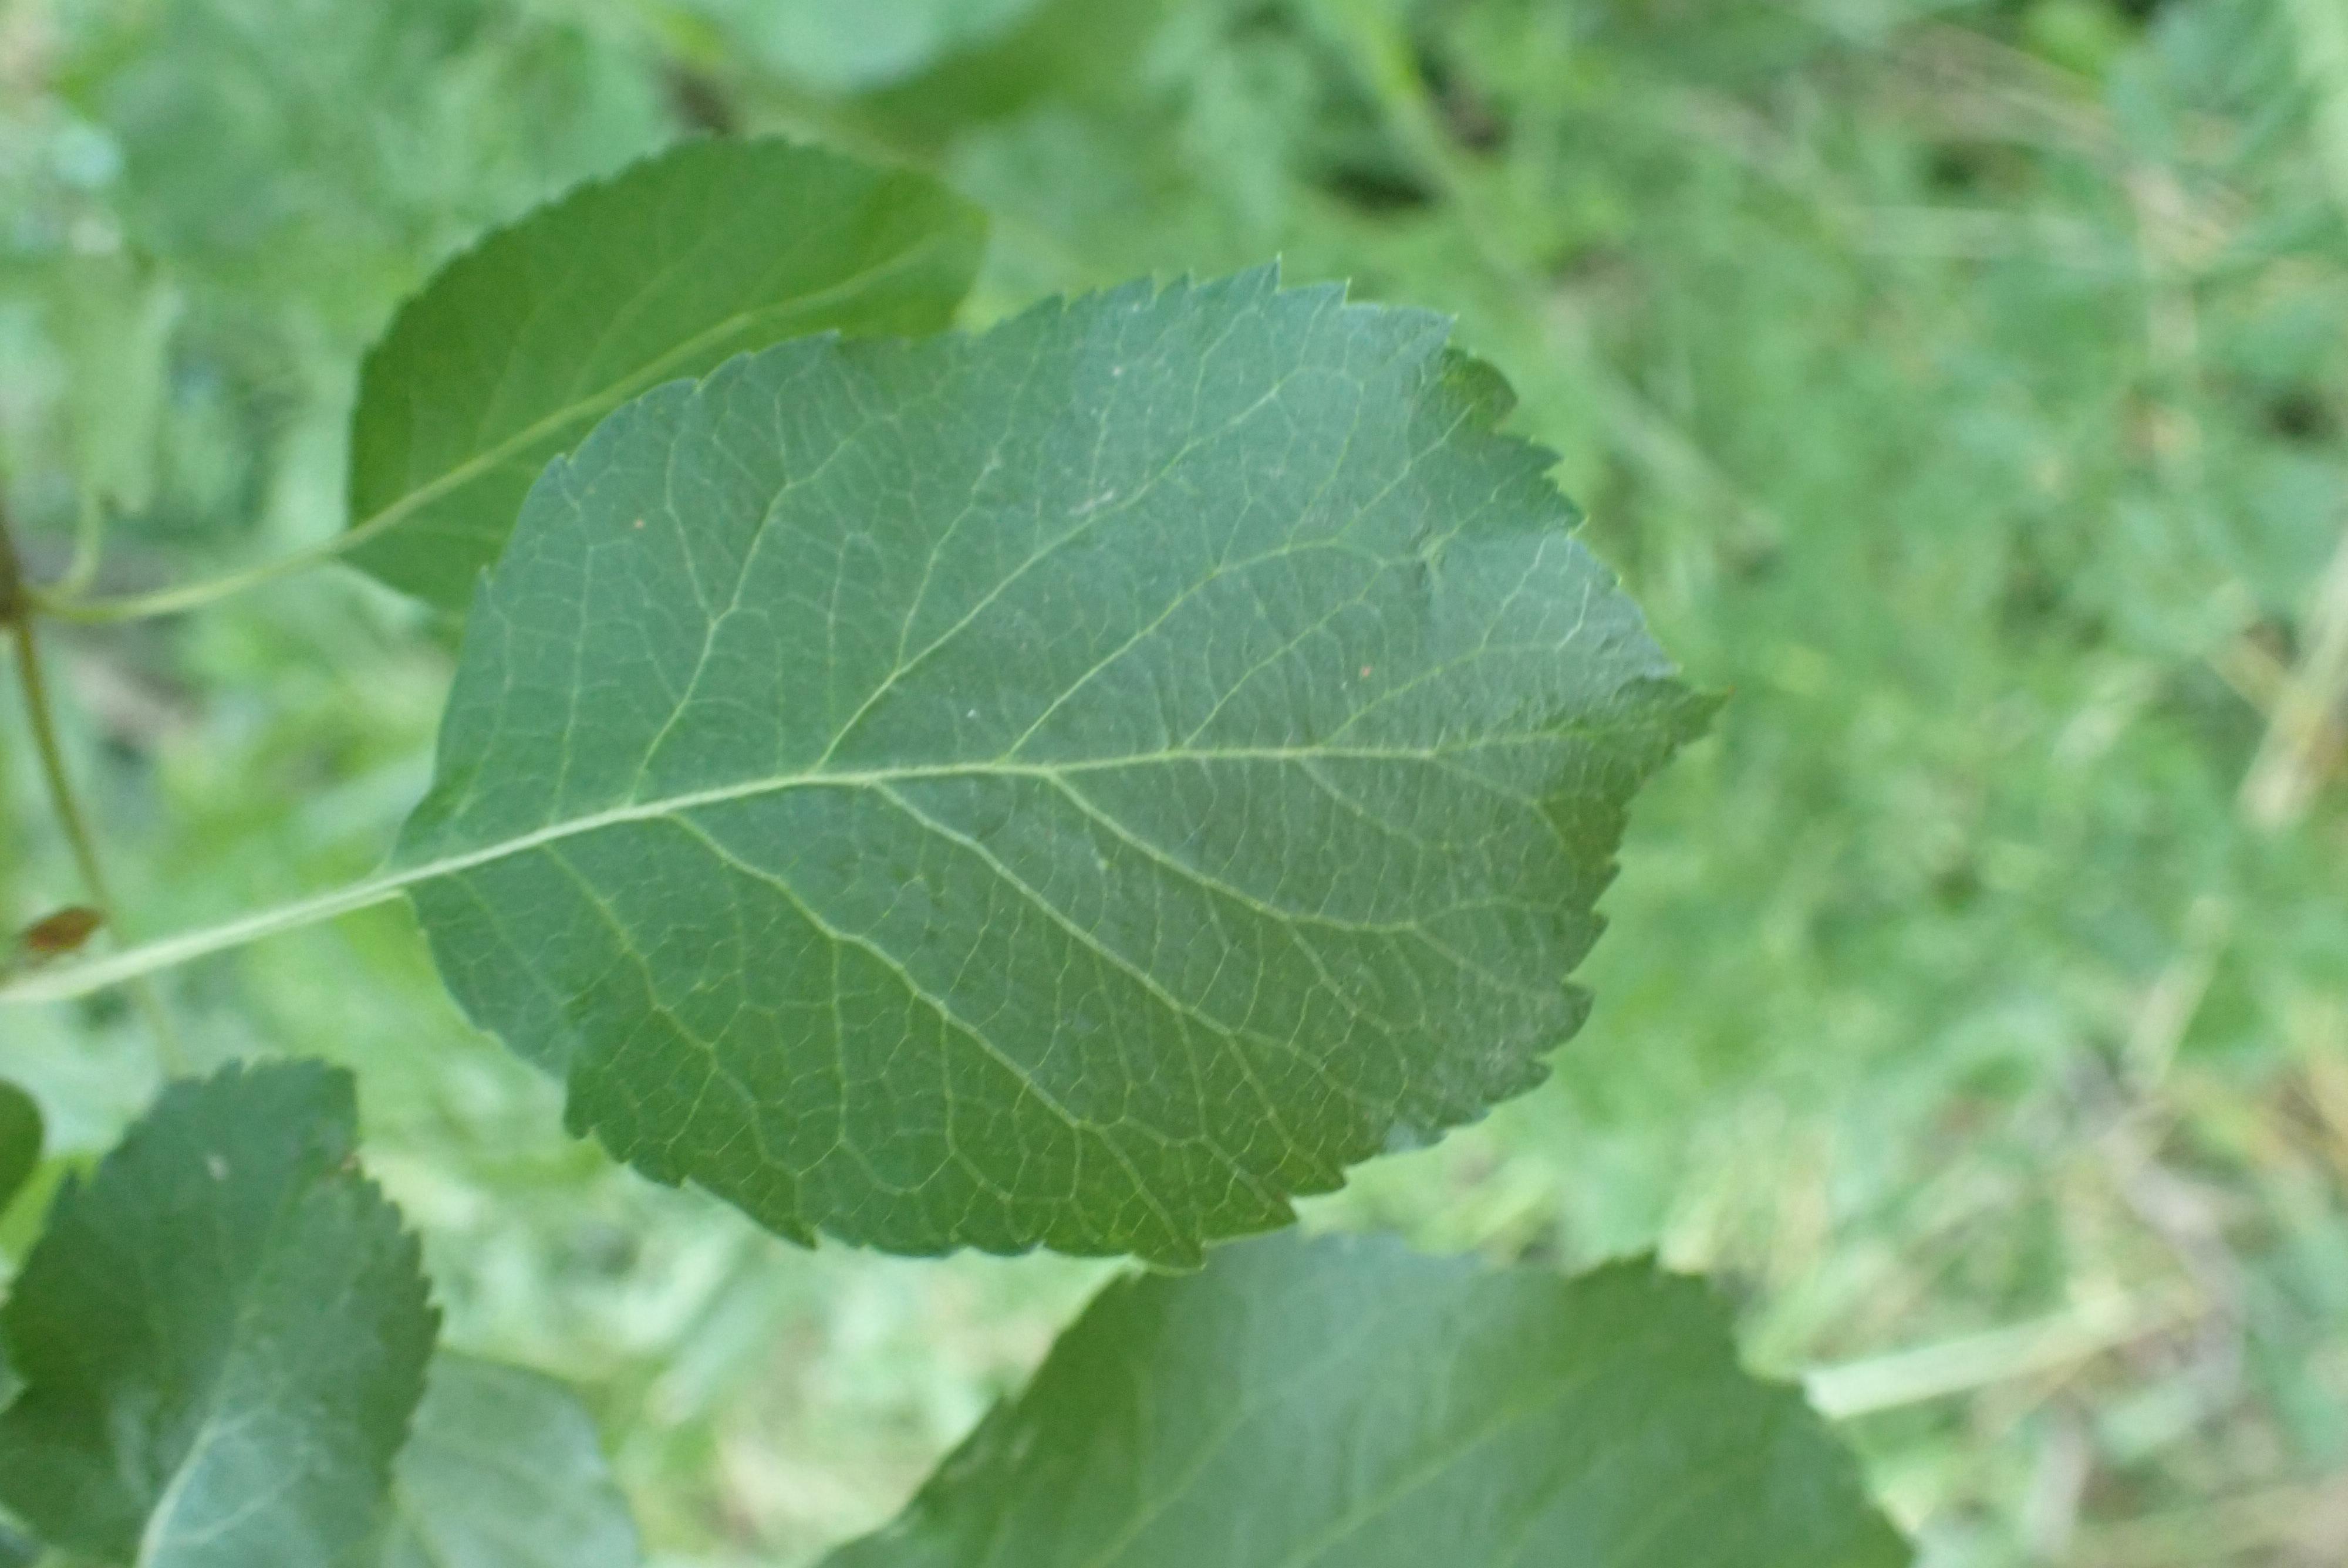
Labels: healthy